William Herbert Kemp

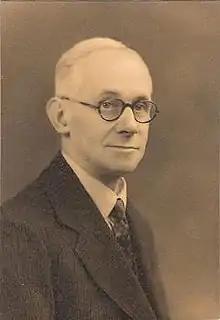
Herbert Kemp

William Herbert Kemp (April 1881 – 17 January 1957) was a British chemist and a Liberal Party politician who was Lord Mayor of Stoke-on-Trent.